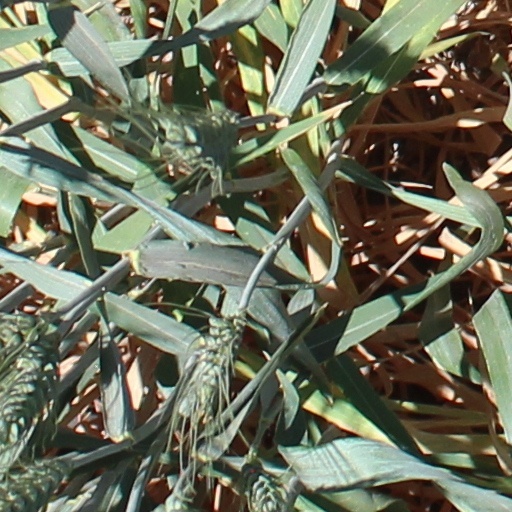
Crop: wheat